Neonomora

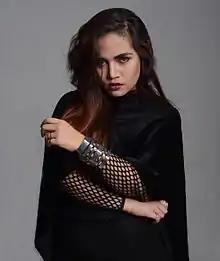
Neonomora in 2014

Neonomora (/'niːɒn-nōmôrɑː/), born Ratih Suryahutamy, 16 May 1988) is an Indonesian singer, songwriter, artist. Neonomora released her debut album SEEDS, independently in November 2014. Born in Jakarta, Indonesia and raised in different countries including United States, China and Australia. With the help from her brother Bam Mastro as the music producer and Adhe Arrio as the co-producer and music engineer, Neonomora released her debut EP on 25 November 2013. Her first single You Want My Love peaked at number one on Mustang Top 20 by Jakarta-based radio station Mustang 88 FM, a month after the release. Neonomora's sound has been described as a combination of various genres, including folk, rock, soul, RnB and electronic; instruments found in her songs include violins, upright bass, harp, acoustic and electric guitars, banjo, mandolin, glockenspiel and synthesizers.